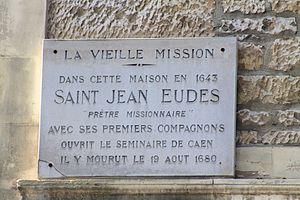
“La Vieille Mission"" au 30 rue Jean Eudes à Caen (Calvados). Plaque commémorative: Dans cette maison en 1643 saint Jean Eudes ""prêtre missionnaire"" avec ses compagnons ouvrit le séminaire des Eudistes de Caen. Il y mourut le 19 août 1680"
Jean Eudes, frère de l'historien François Eudes de Mézeray, né le 14 novembre 1601 à Ri, en Normandie et décédé le 19 août 1680 à Caen, est un prêtre français oratorien, fondateur d'un institut religieux consacré à la formation des prêtres, et d'un ordre religieux voué à la réhabilitation des « filles repenties ».